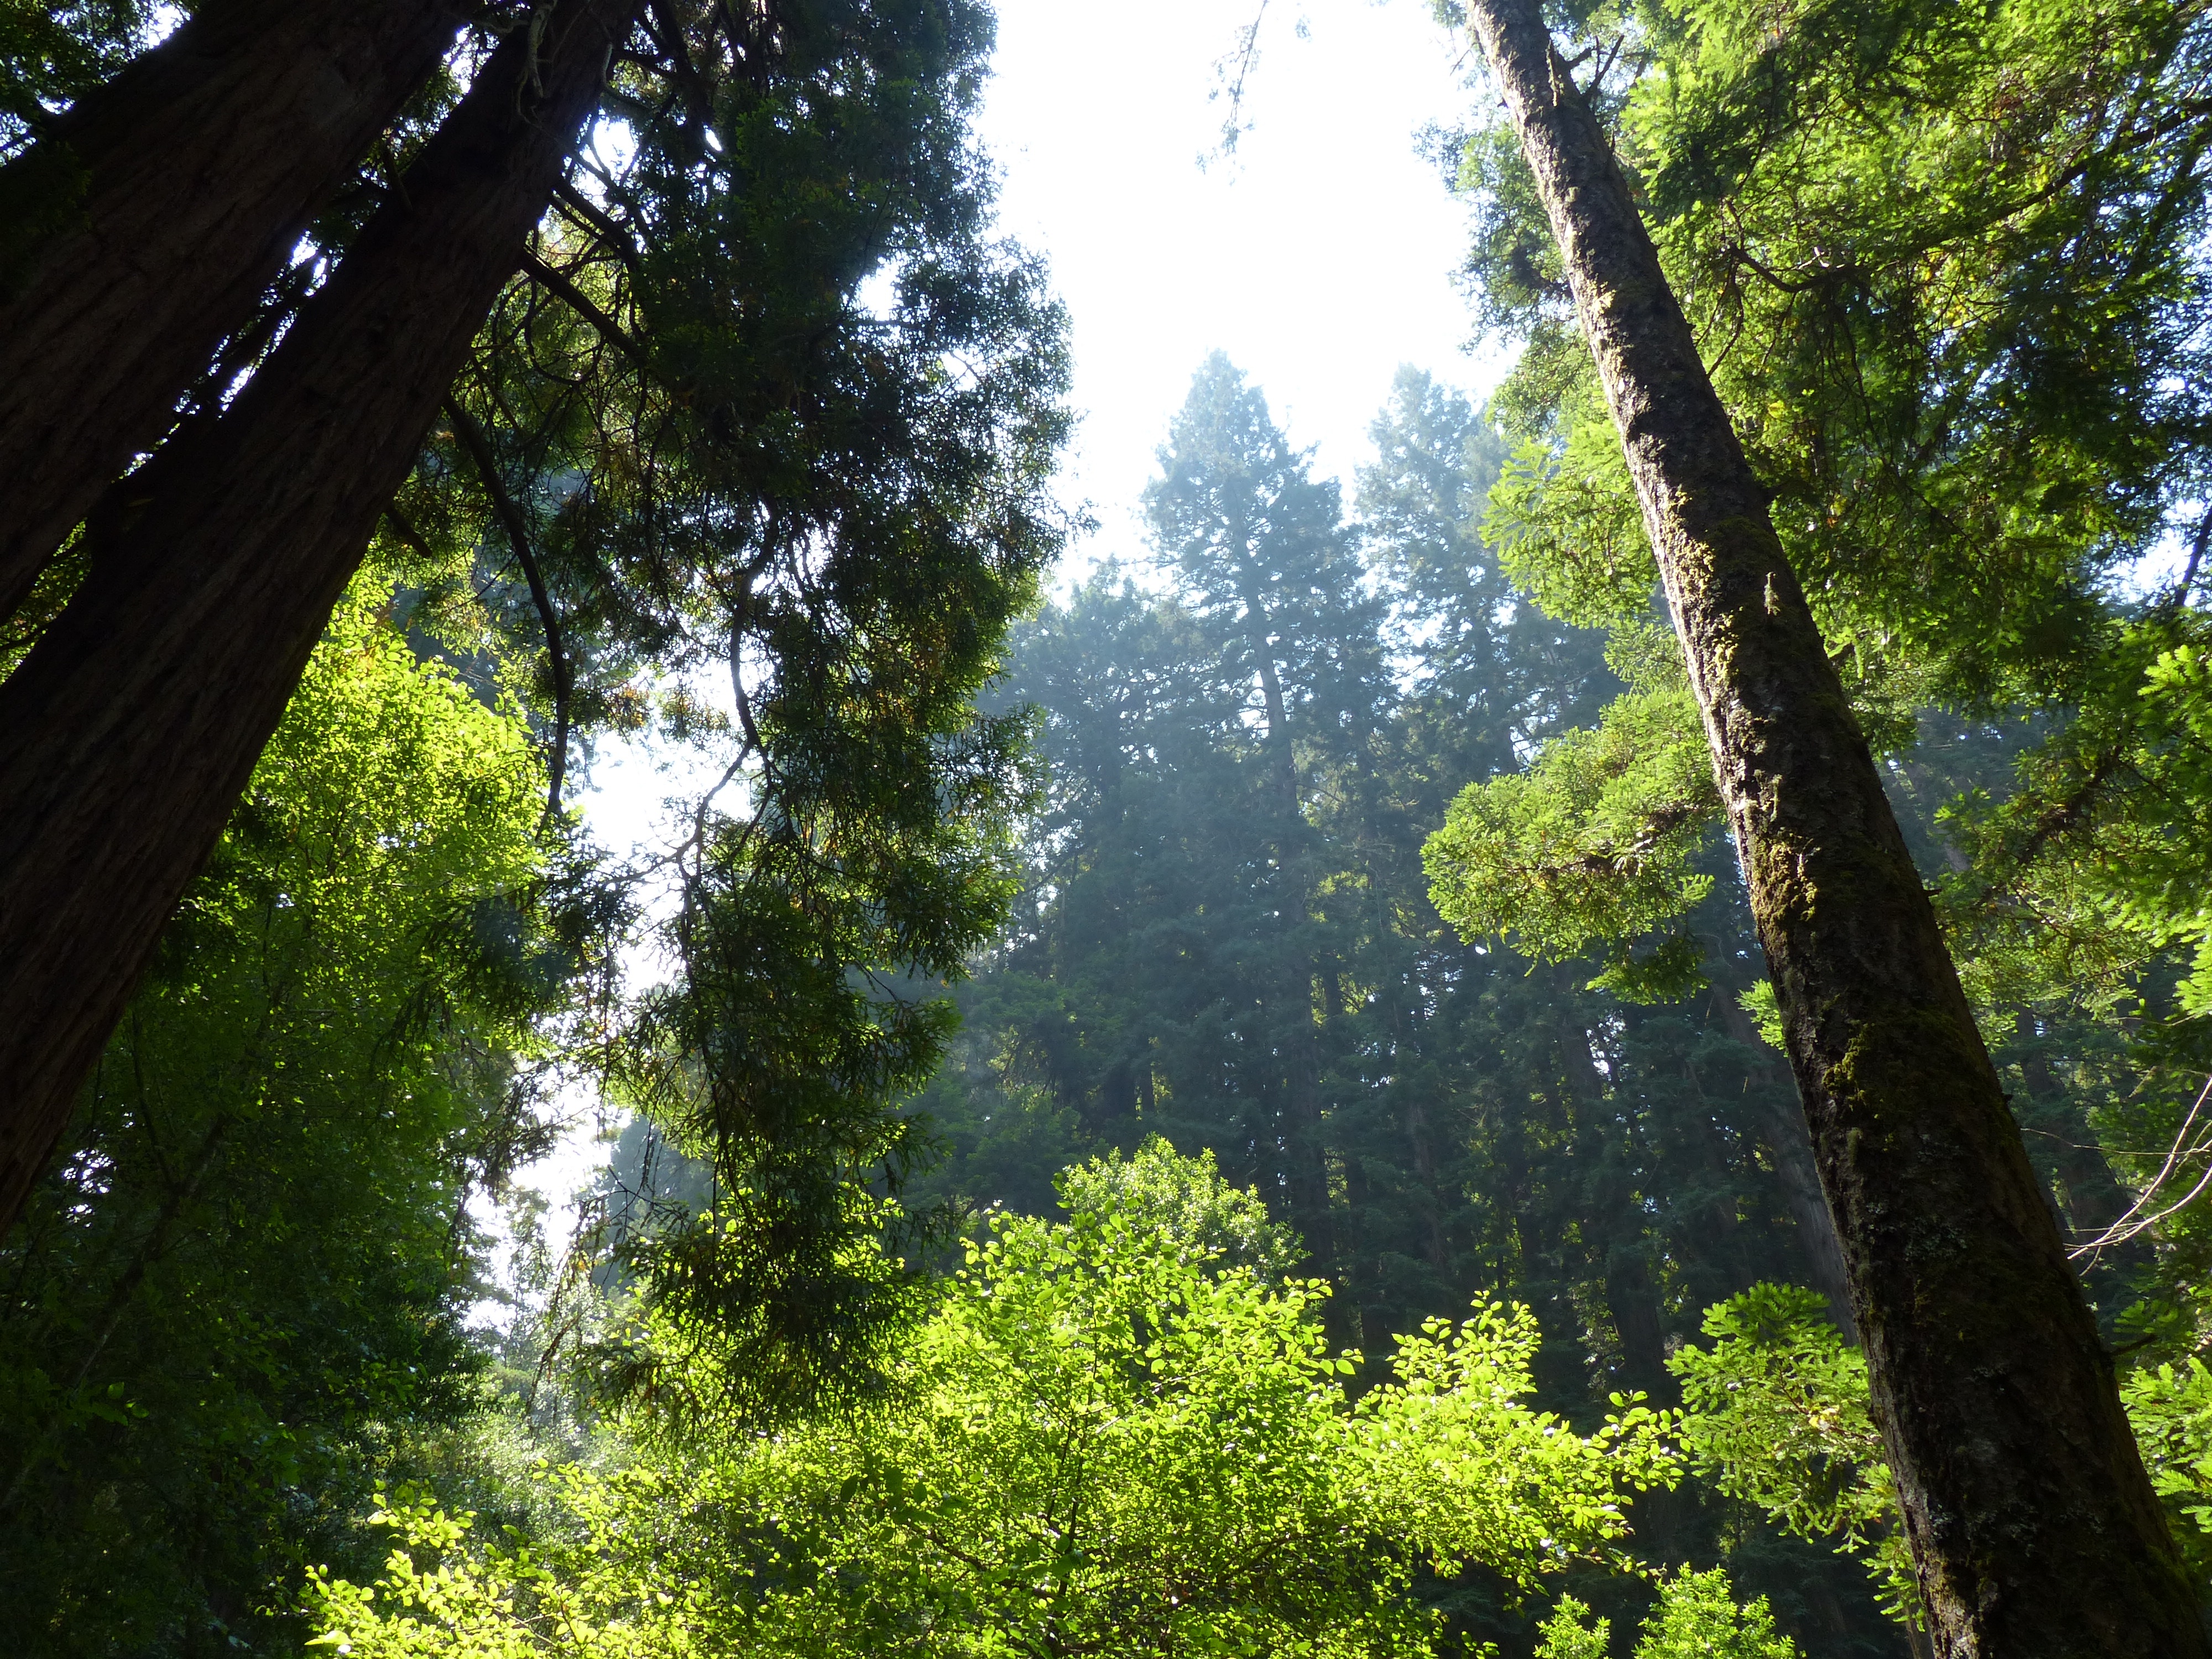
tree, nature, forest, wilderness, plant, sunlight, leaf, flower, travel, green, jungle, autumn, usa, california, sanfrancisco, vegetation, rainforest, deciduous, woodland, habitat, ecosystem, muirwoods, redwoods, biome, old growth forest, natural environment, woody plant, temperate broadleaf and mixed forest, temperate coniferous forest